Tristan Marguet

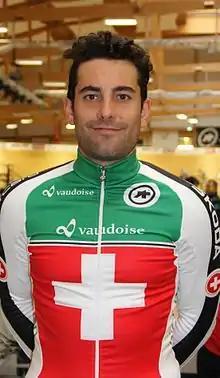
Marguet at the 2015 UEC European Track Championships

Tristan Marguet (born 3 November 1987) is a road and track cyclist from Switzerland. He competed at the 2010, 2011 and 2013 UCI Track Cycling World Championships. He won the silver medal in the scratch at the 2015 UEC European Track Championships in Grenchen, Switzerland.